NGC 3293

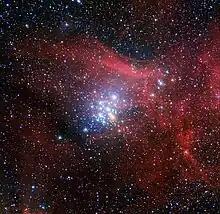
NGC 3293 taken by the Wide Field Imager on the MPG/ESO 2.2-meter telescope

NGC 3293 is an open cluster in the Carina constellation. It was discovered by Nicolas-Louis de Lacaille in 1751.